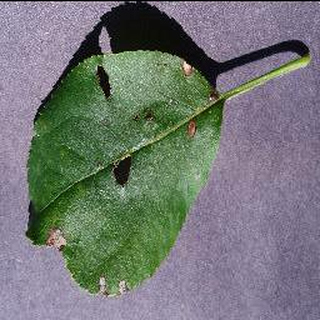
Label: apple_black_rot